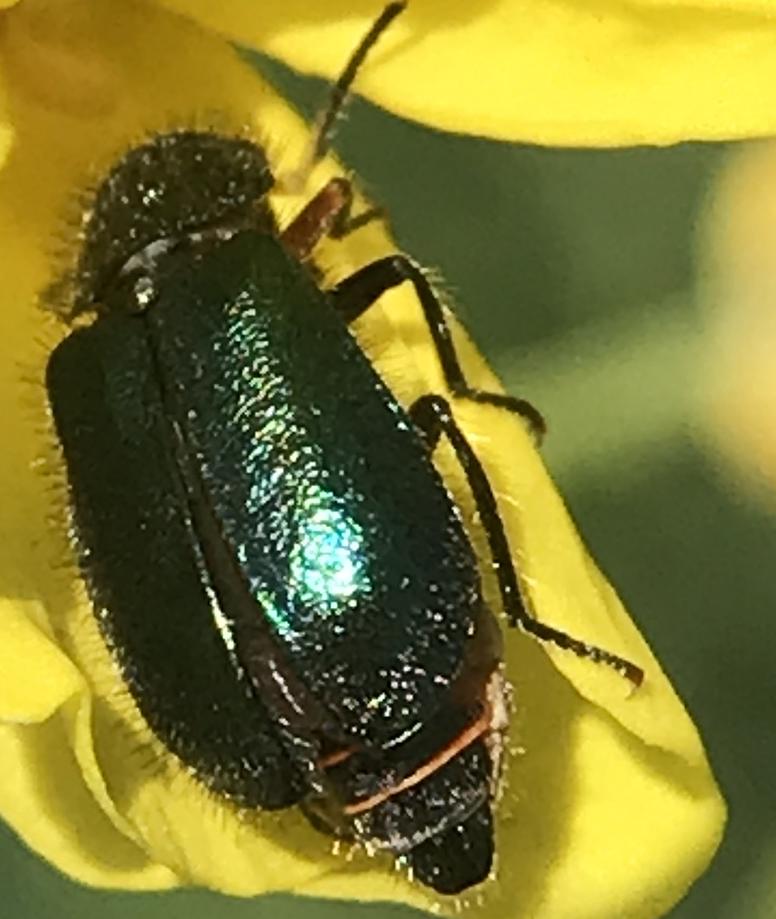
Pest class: predators